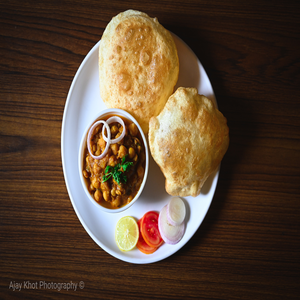
Dish: cholebhature